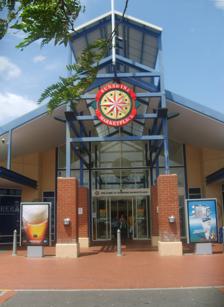
Building: Sunshine Marketplace
Country: Australia
Year built: 1997
Shopping mall in Victoria, Australia Sunshine Marketplace Entrance to Sunshine Marketplace from the carpark. Location Sunshine , Victoria , Australia Opening date October 11, 1998 ; 26 years ago ( October 11, 1998 ) Developer Centro Properties Group Management Vicinity Centres Owner Vicinity Centres No. of stores and services 74 No. of anchor tenants 3 Total retail floor area 33,850 m 2 (364,400 sq ft) No. of floors 1 of stores and 1 of car parking Parking 1,743 Website www .sunshinemarketplace .com .au Sunshine Marketplace (was to be called Market Towers) is a regional shopping centre in Sunshine , about 13 kilometres (8 mi) west of Melbourne , Victoria , Australia .  It has been built next to the existing Sunshine Plaza. Sunshine Marketplace has a variety of national, international and independent retailers, it has a Gross Lettable Area of 33,850 m 2 (364,400 sq ft), 1,743 parking spaces and approximately 74 stores. History In 1994, Woolworths Limited purchased two-thirds of the former Sunshine Harvester Works site for $10 million, and submitted plans to build a $70 million shopping complex containing a Big W department store, Woolworths supermarket, cinemas, and around 50 shops. Sunshine Marketplace opened on October 11, 1998 and a major redevelopment program was undertaken in 2004. The redevelopment included a new 300 seat Diners Life precinct, refurbishment of the inner and outer facades, additional stores inside and the Village Cinemas Megaplex which includes the only Intencity Gaming Complex in Melbourne's West. On 30 January 2016 during a violent storm, the roof of the Village Cinema area began to collapse due to the heavy rain and winds. Major anchors Big W discount department store . Woolworths supermarket . - 14 Aisles Village Cinemas 20 screen megaplex . Transport Sunshine Marketplace is 500 m (1,600 ft) from Sunshine railway station . The 220 bus from Sunshine to Gardenvale stops in front of the shopping centre as do the 408 Highpoint to St Albans via Sunshine and the 903 SmartBus route from Altona to Mordialloc. Gallery " Diner's Life " food court Inside Major entrance from the carpark. References